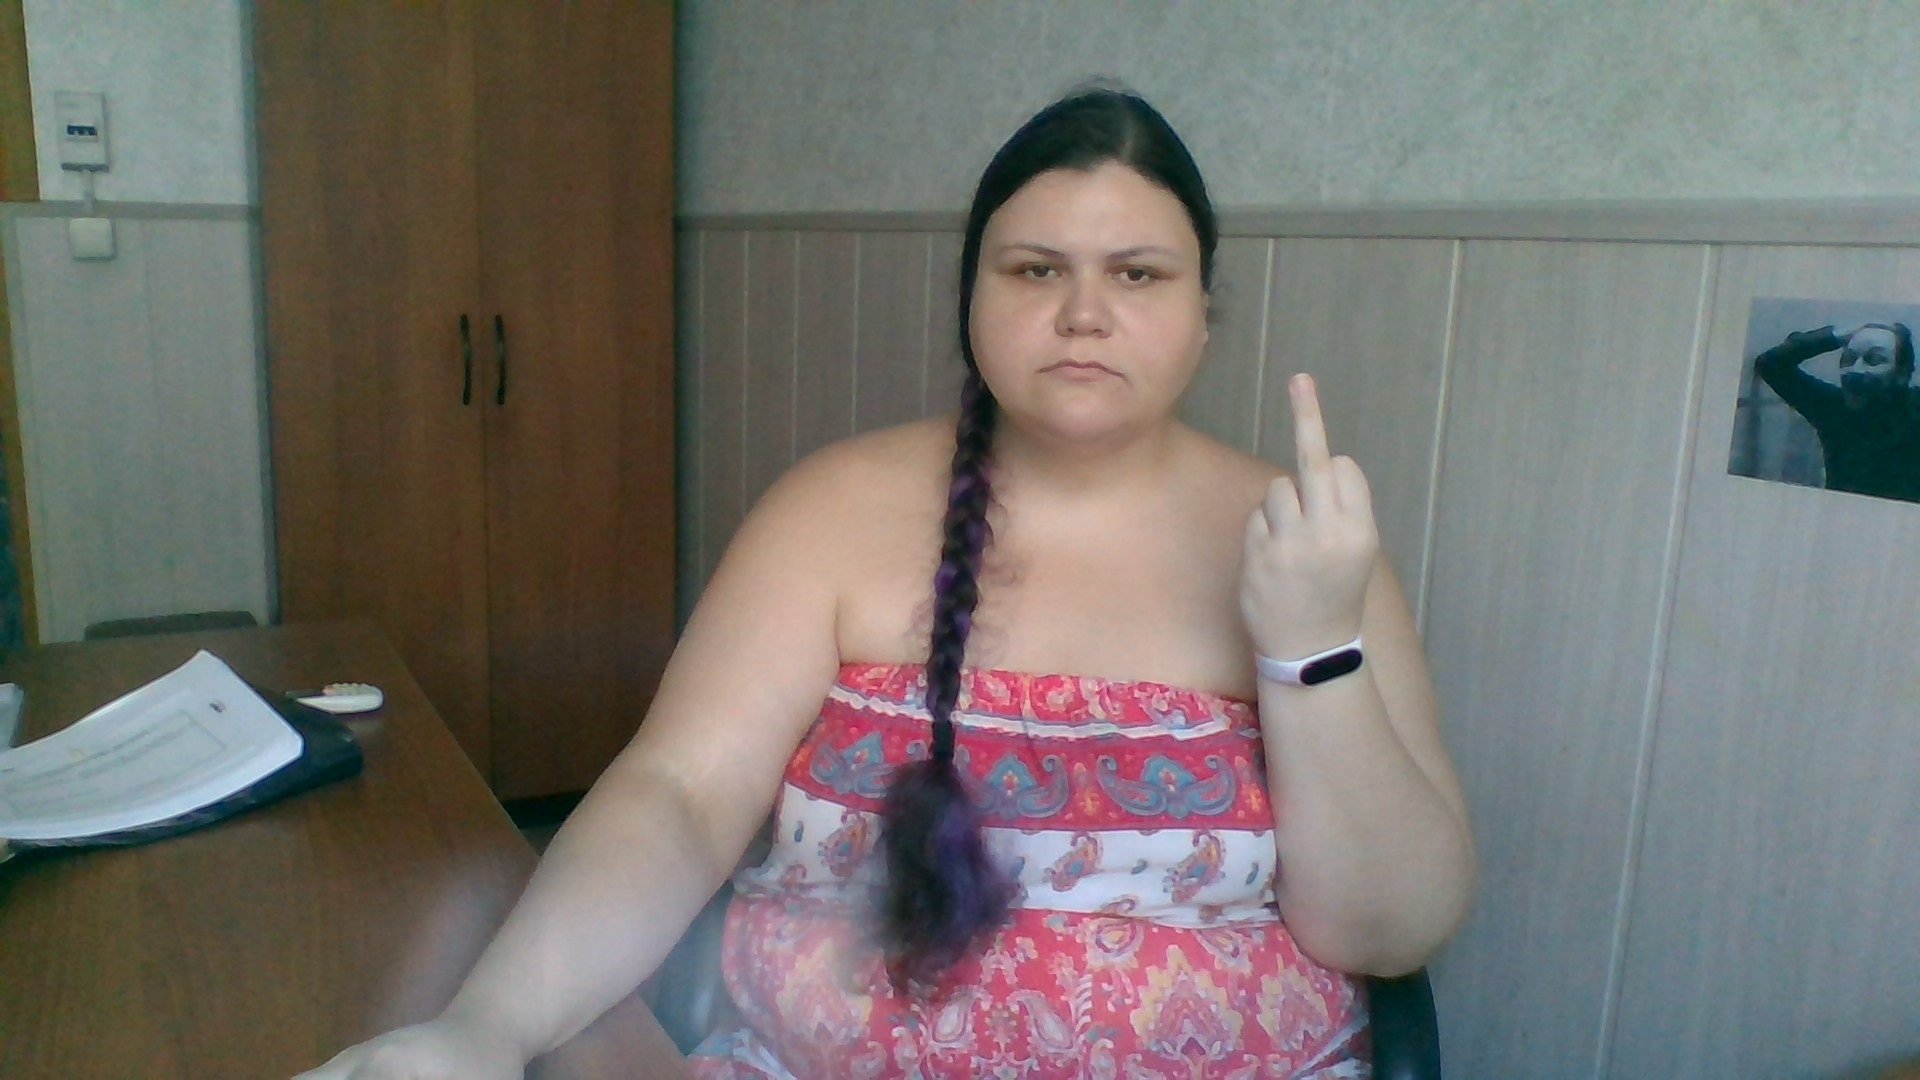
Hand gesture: middle_finger